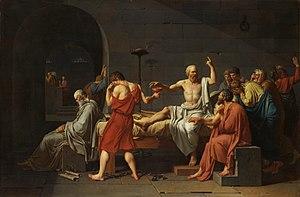
La toxicologie est une discipline scientifique qui étudie les effets néfastes d'une source — molécule, radiation, nanomatériaux, etc. — sur des organismes ou des systèmes biologiques. Elle est à l'interface entre plusieurs disciplines — chimie, physiopathologie, pharmacocinétique, pharmacologie, médecine, etc. —, la toxicologie s'applique à un toxique ou une association comme un produit fini qui contient plusieurs constituants. Elle s'intéresse à l'étiologie des toxiques et des intoxications, aux propriétés physiques et chimiques des toxiques, aux circonstances de contact avec l'organisme et au devenir du toxique dans l'organisme ; aux effets néfastes sur un organisme ou un groupe d'organismes ou sur l'environnement et à leurs mécanismes ; à la détection des toxiques ; aux moyens pour combattre les toxiques ; aux méthodes de prévention, au diagnostic, au pronostic, à la surveillance médicale, etc.
Phédon est un dialogue de Platon qui raconte la mort de Socrate et ses dernières paroles. Le dialogue a dû être composé vers -399 environ.
La justice est un principe philosophique, juridique et moral fondamental : suivant ce principe, les actions humaines doivent être approuvées ou rejetées en fonction de leur mérite au regard de la morale, du droit, de la vertu ou de tout autre norme de jugement des comportements. Quoique la justice soit un principe à portée universelle, ce qui est considéré comme juste varie grandement suivant les cultures. La justice est un idéal souvent jugé fondamental pour la vie sociale et la civilisation.
Le procès de Socrate est l'un des procès les plus célèbres de l'Antiquité. Accusé de corrompre la jeunesse, de nier les dieux de la cité et d'introduire des divinités nouvelles, le philosophe athénien Socrate est condamné à mort par le tribunal de l'Héliée, à Athènes, en 399 av. J.-C.
La démocratie athénienne désigne le régime politique mis en place progressivement dans la cité d'Athènes durant l'Antiquité et réputée pour être l'ancêtre des démocraties modernes. Le terme démocratie vient des mots grecs δῆμος / dêmos et κράτος / krátos. Il s'agit donc d'un régime où les décisions sont prises par le peuple.
Le suicide forcé ou suicide imposé désigne une méthode d'exécution selon laquelle le condamné est amené à se suicider pour éviter la mise en œuvre d'une menace perçue comme pire que sa propre mort.
L'histoire de la rhétorique rassemble les usages pratiques de l'art oratoire ainsi que les études et traités théoriques sur l'éloquence et le système rhétorique. Elle prend sa source dans la Grèce antique pour être redécouverte au XXᵉ siècle, à travers les besoins de communication.
Le Radeau de La Méduse est une peinture à l'huile sur toile, réalisée entre 1818 et 1819 par le peintre et lithographe romantique français Théodore Géricault. Son titre initial, donné par Géricault lors de sa première présentation, est Scène d'un naufrage. Ce tableau, de très grande dimension, représente un épisode tragique de l'histoire de la marine coloniale française : le naufrage de la frégate Méduse. Celle-ci est chargée d'acheminer le matériel administratif, les fonctionnaires et les militaires affectés à ce qui deviendra la colonie du Sénégal. Elle s'est échouée le 2 juillet 1816 sur un banc de sable, un obstacle bien connu des navigateurs situé à une soixantaine de kilomètres des côtes de l'actuelle Mauritanie. Au moins 147 personnes se maintiennent à la surface de l'eau sur un radeau de fortune et seuls quinze embarquent le 17 juillet à bord de L’Argus, un bateau venu les secourir. Cinq personnes meurent peu après leur arrivée à Saint-Louis du Sénégal, après avoir enduré la faim, la déshydratation, la folie et même l'anthropophagie.
La littérature grecque classique est la littérature grecque antique datant de la période de l'histoire de la Grèce antique appelée l'époque classique, qui couvre les Vᵉ et IVᵉ siècles av. J.-C. Cette époque voit l'élaboration de nombreuses œuvres qui accèdent rapidement au statut de classiques et restent longtemps considérés comme les chefs-d'œuvre de la littérature grecque antique.
On appelle Ultima verba les dernières paroles d'un mourant.
Le terme anarchie est un dérivé du grec « ἀναρχία ». Composé du préfixe a- privatif an- et du mot arkhê. L'étymologie du terme désigne donc, d'une manière générale, ce qui est dénué de principe directeur et d'origine. Cela se traduit par « absence de principe », « absence de règle », « absence de chef », « absence d'autorité » ou « absence de gouvernement ».
L’histoire de la peinture traverse le temps et enjambe toutes les cultures.
Une plante toxique, ou plante vénéneuse, est une plante susceptible d'être toxique pour l'homme ou les animaux, les animaux herbivores étant particulièrement exposés. Ces plantes contiennent, au moins dans certains de leurs organes, des substances chimiques qui peuvent, lorsqu'elle sont ingérées par un organisme, ou mises en contact avec celui-ci, exercer, dans certaines conditions notamment de dose, un effet nocif, soit immédiat, soit à la suite d'une action cumulative toxique.
Le sage est un individu qui « possède » pleinement, qui accomplit, voire dépasse les facultés ou dispositions de la nature humaine, tant en ce qui concerne la connaissance que l'action. Il représente l'idéal de vie humaine la plus haute, l'excellence dans le savoir ou dans la disposition au savoir, et aussi dans la justesse du jugement sur toutes choses, en particulier dans ses jugements de valeurs morales et dans sa puissance à accomplir les actions qui sont liées à ces jugements.
La rhétorique est à la fois la science et l'art de l'action du discours sur les esprits. Le mot provient du latin rhetorica, emprunté au grec ancien ῥητορικὴ τέχνη, qui se traduit par « technique, art oratoire ». Plus précisément, selon Ruth Amossy : « telle qu’elle a été élaborée par la culture de la Grèce antique, la rhétorique peut être considérée comme une théorie de la parole efficace liée à une pratique oratoire ».
Jacques-Louis David est un peintre et conventionnel français né le 30 août 1748 à Paris et mort le 29 décembre 1825 à Bruxelles. Il est considéré comme le chef de file du mouvement néo-classique, dont il représente le style pictural. Il opère une rupture avec le style galant et libertin de la peinture rococo du XVIIIᵉ siècle représentée à l'époque par François Boucher et Carl Van Loo, et revendique l’héritage du classicisme de Nicolas Poussin et des idéaux esthétiques grecs et romains, en cherchant, selon sa propre formule, à « régénérer les arts en développant une peinture que les classiques grecs et romains auraient sans hésiter pu prendre pour la leur ».
Criton est un dialogue du philosophe de la Grèce antique Platon. Il décrit une conversation entre Socrate et son ami Criton au sujet de la justice, de l'injustice, et de la manière la plus appropriée de faire face à l'injustice. Socrate soutient que l'injustice ne peut ni ne doit être combattue par l'injustice, et décline ainsi l’offre que lui fait Criton de l’aider à s’évader de prison. Les protagonistes s'interrogent sur la valeur à accorder à l’opinion publique ainsi que sur le devoir d’obéissance aux lois de la cité. Le dialogue présente une forme primitive de théorie du contrat social.
La peine de mort, ou peine capitale, est une peine prévue par la loi consistant à exécuter une personne ayant été reconnue coupable d'une faute qualifiée de « crime capital ». La sentence est prononcée par l'institution judiciaire à l'issue d'un procès. En l'absence d'un procès, ou dans les cas où celui-ci n'est pas réalisé par une institution reconnue, on parle d'exécution sommaire, d'acte de vengeance ou de justice privée. La peine de mort est diversement considérée selon les époques et les régions géographiques.
La Mémoire et l'Invisible est un recueil d'essais du philosophe français Xavier Tilliette, sj, publié en 2001 aux éditions Ad Solem.
Socrate est un philosophe grec du Vᵉ siècle av. J.-C. Il est connu comme l’un des créateurs de la philosophie morale. Socrate n’a laissé aucun écrit, sa pensée et sa réputation se sont transmises par des témoignages indirects. Ses disciples, Platon et Xénophon, ont notablement œuvré à maintenir l'image de leur maître, qui est mis en scène dans leurs œuvres respectives.